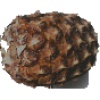
Label: pineapple